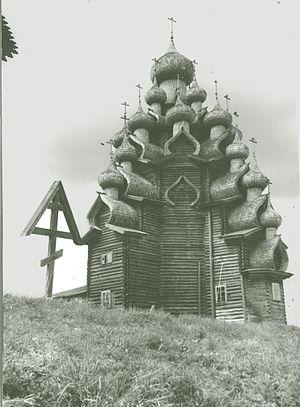
Le pogost de Kiji est un ensemble architectural situé sur l'île de Kiji, elle-même sur le lac Onega, comprenant deux églises avec clochers datant du XVIIIᵉ et du XIXᵉ siècle entourées d'un mur de clôture, formant des enclos paroissiaux. « Pogost » signifiant cimetière, enclos autour de l'église, paroisse.